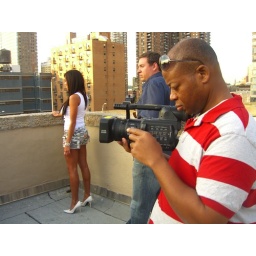
"well, i know she's cute and all, but that pigeon over there has a weird blue beak!"